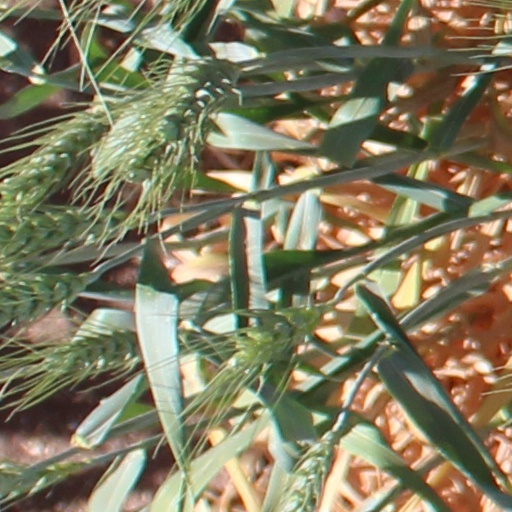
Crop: wheat